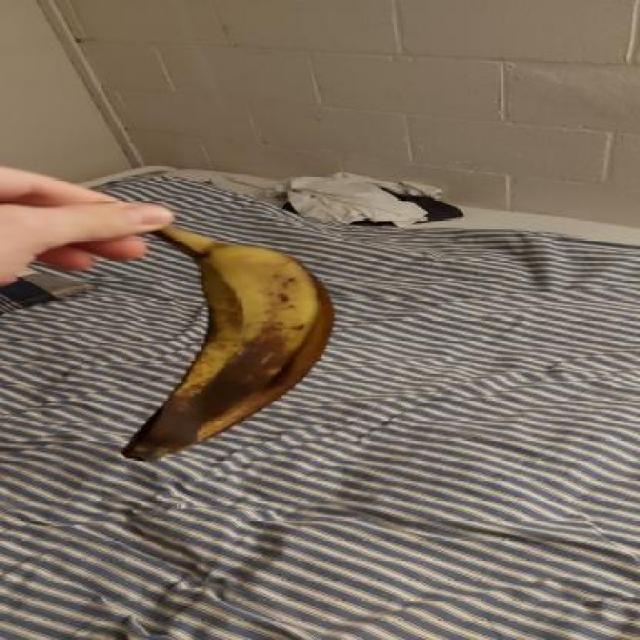
Label: bananas